Blair Imani

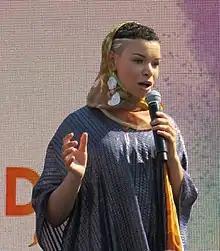
Blair Imani in 2018

Blair Imani (born Blair Elizabeth Brown, October 31, 1993) is an American author, historian, and educator. She identifies as queer, Black, bisexual and Muslim. Since 2020 she has been known for creating and hosting the viral web series "Smarter in Seconds". In previous years, she came to popularity after her involvement with the Black Lives Matter movement and her unlawful arrest while protesting the shooting of Alton Sterling. She also participated in protesting Executive Order 13769.